Constituencies of Russia

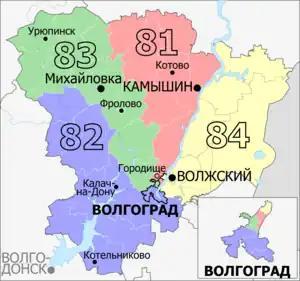
Volgograd Oblast, an excellent example of "Lepestkovy" Gerrymandering.

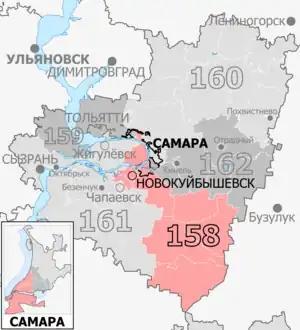

Constituencies are created and their boundaries drawn by the Central Election Commission. According to Federal Law, the layout of constituencies are to be used for 10 years.